Nina West

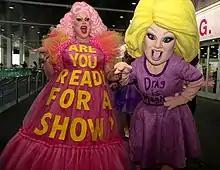
Levitt as West promoting "Drag Is Magic" at RuPaul DragCon 2019 in Los Angeles

Levitt began dabbling in drag in 2001. Nina West is the name of his drag persona. Her drag mother is Virginia West. Nina West hosts the annual "Heels of Horror" show at Axis Nightclub, and has also hosted the competition "So You Think You Can Drag?" In 2008, she won the Entertainer of the Year award; her ensemble later inspired the singer Sia's outfit at the 2016 Coachella Valley Music and Arts Festival.